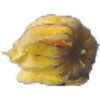
Label: Physalis with Husk 1